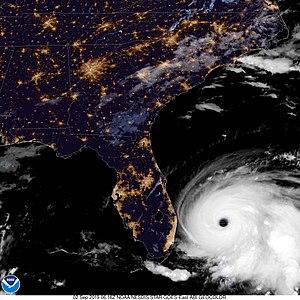
L’ouragan Dorian est le cinquième système tropical, la quatrième tempête tropicale, le second ouragan et le premier ouragan majeur de la saison 2019 dans l'Atlantique nord. Il a atteint la catégorie 5 dans l'échelle de Saffir-Simpson au moment de passer sur le nord des Bahamas et d'y demeurer près de 48 heures. Le Premier ministre de ce pays, Hubert Minnis, a déclaré que Dorian était la plus grande crise nationale de l'histoire de l'archipel. C'est également le plus intense ouragan ou ex-ouragan à frapper la Nouvelle-Écosse depuis l'ouragan Juan en 2003.